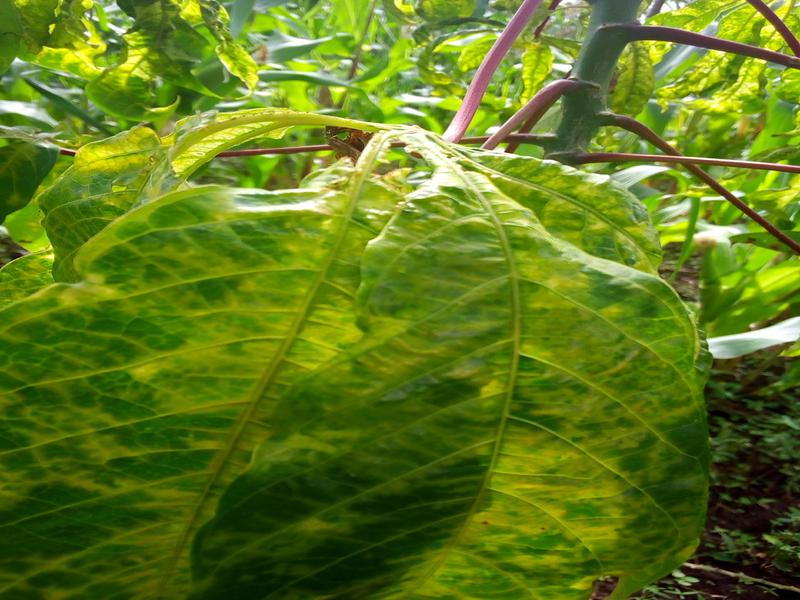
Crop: cassava
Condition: brown_streak_disease